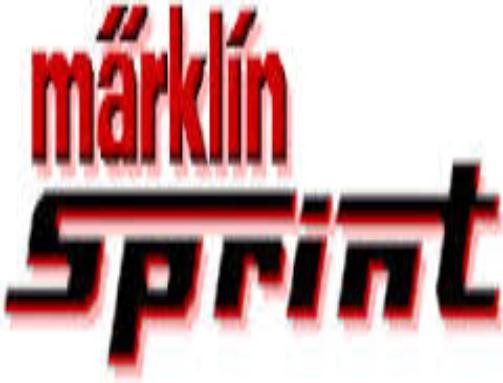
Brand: marklin
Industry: Leisure